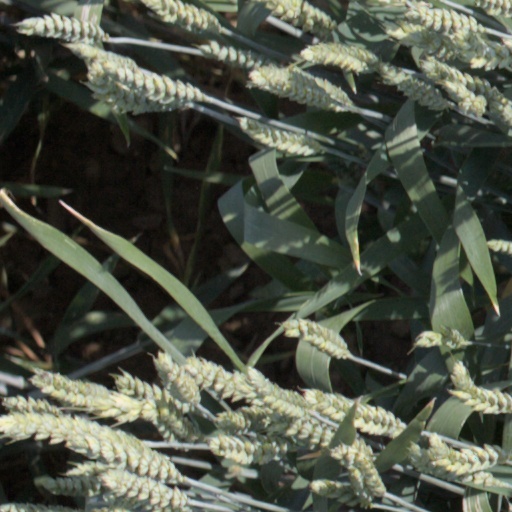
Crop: wheat